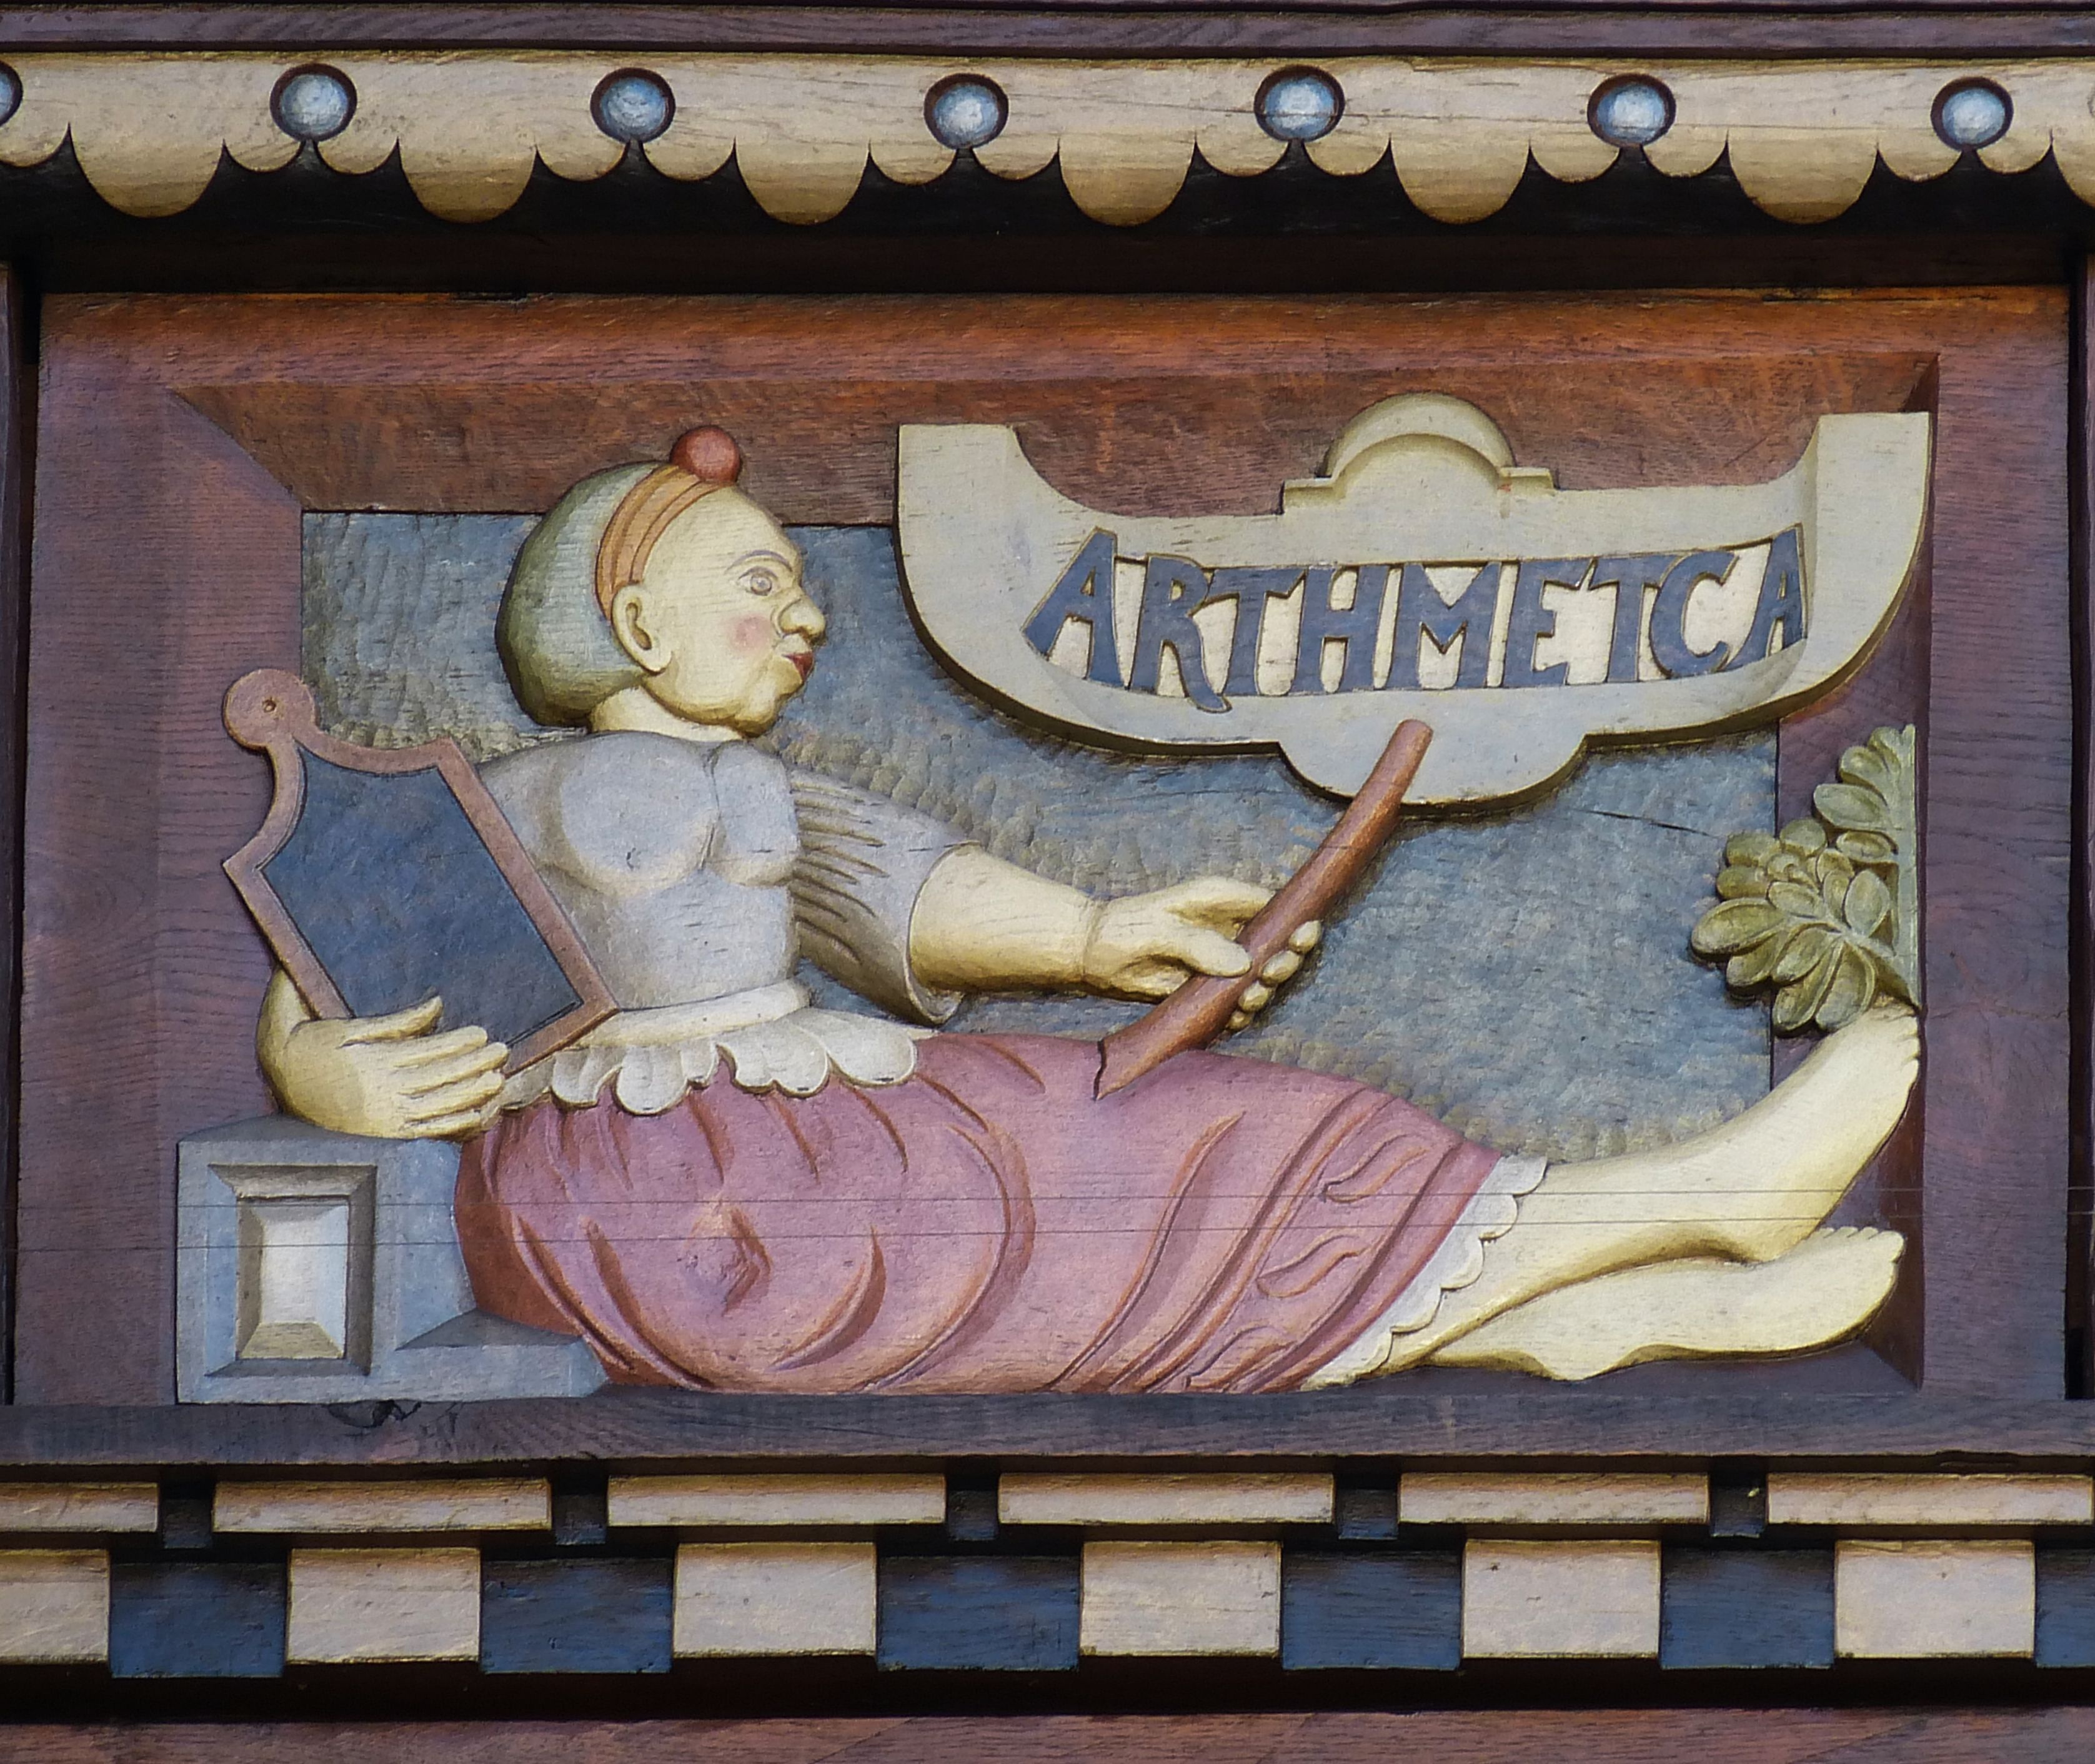
board, wood, facade, old town, art, science, mathematics, school, learn, picture frame, image, bill, carving, relief, historically, lower saxony, fachwerkhaus, truss, pay, algebra, arithmetic, mathematical, ancient history, hildesheim germany